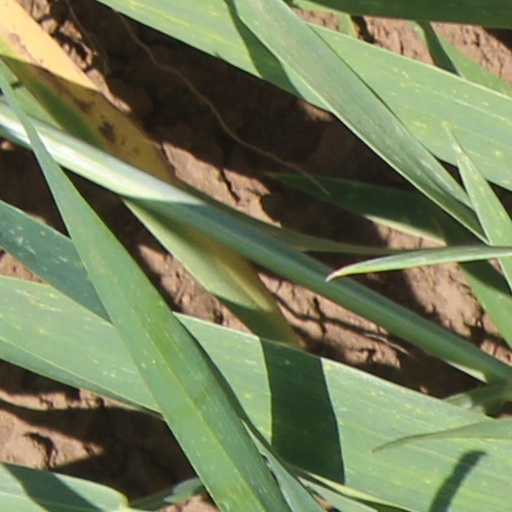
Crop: wheat